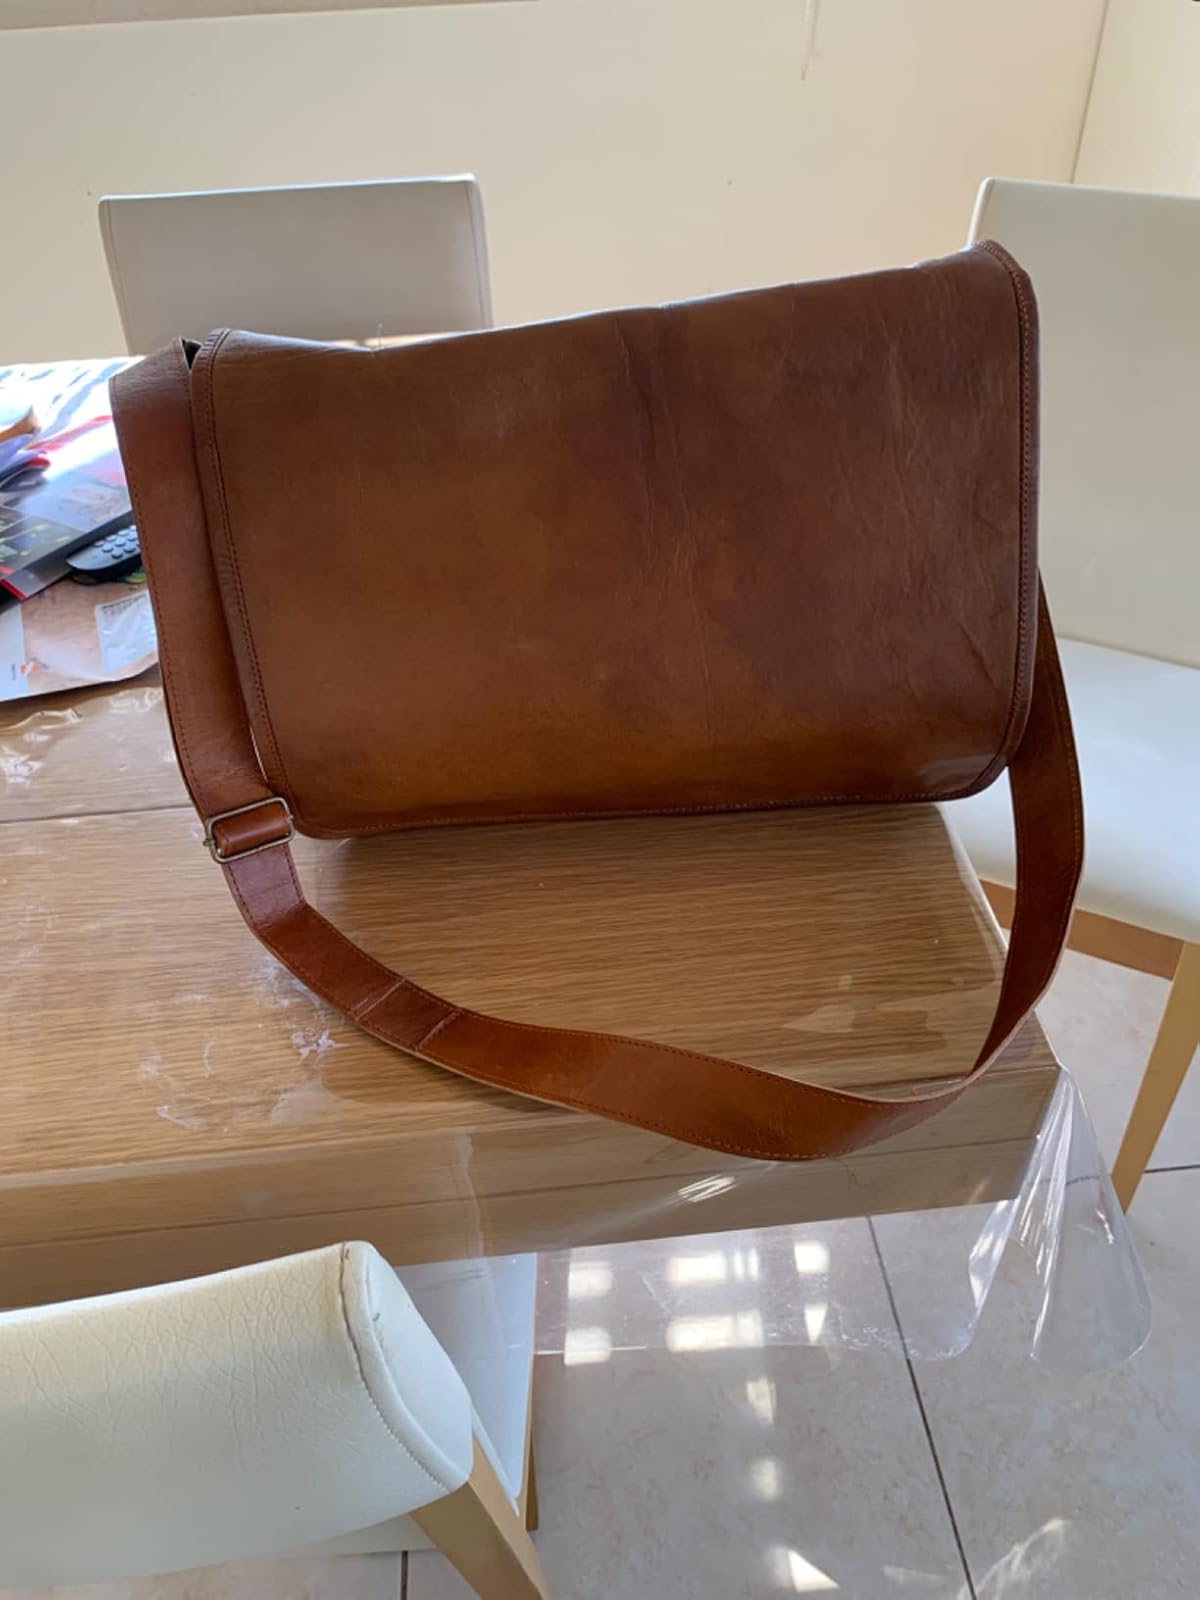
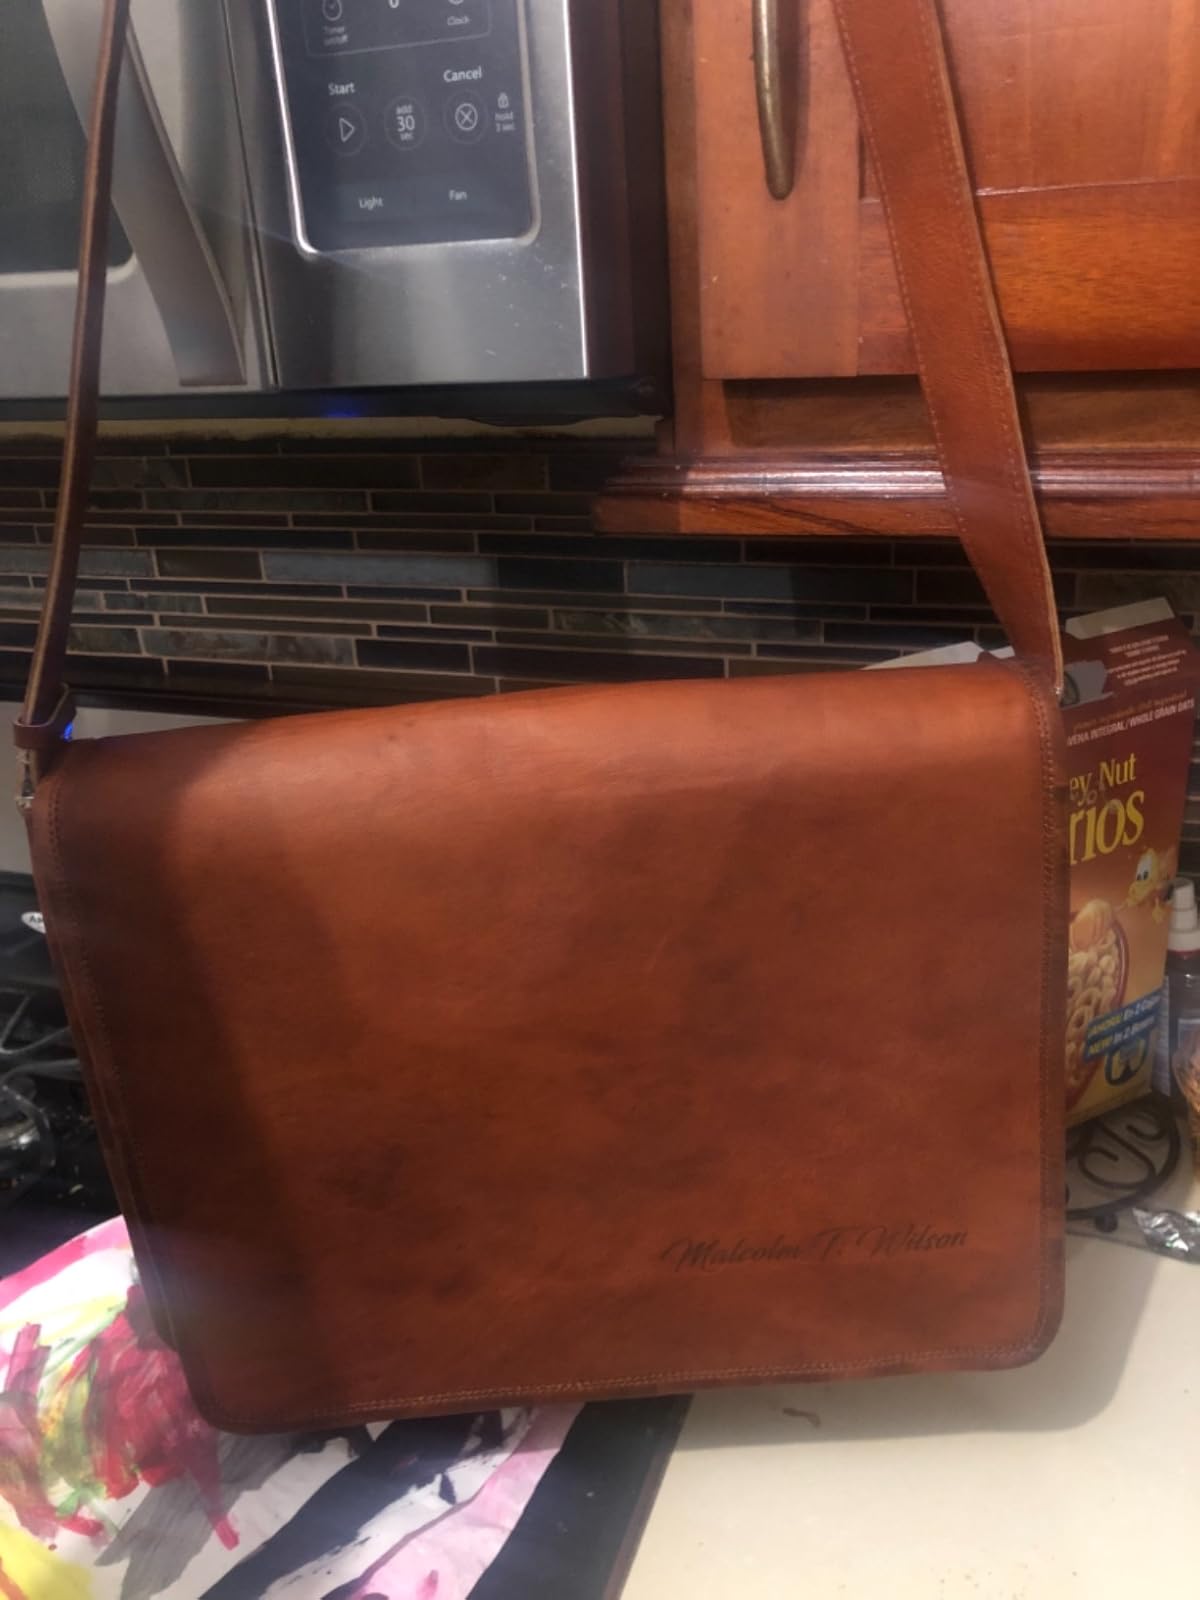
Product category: bag
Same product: yes